Joan of Arc

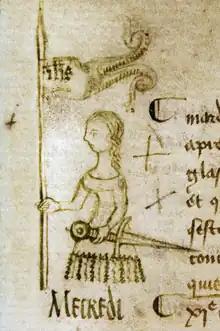
Joan in dress facing left in profile, holding banner in her right hand and sheathed sword in her left.

In her youth, Joan did household chores, spun wool, helped her father in the fields and looked after their animals. Her mother provided Joan's religious education. Much of Domrémy lay in the Duchy of Bar, whose precise feudal status was unclear; though surrounded by pro-Burgundian lands, its people were loyal to the Armagnac cause. By 1419, the war had affected the area, and in 1425, Domrémy was attacked and cattle were stolen. This led to a sentiment among villagers that the English must be expelled from France to achieve peace. Joan had her first vision after this raid.